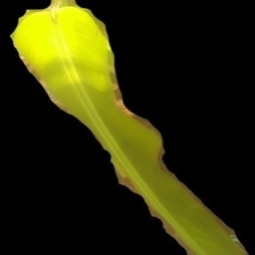
Label: Iron